Scopia

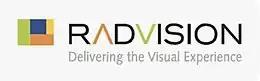
Radvision

Scopia, within the computer networking and telecommunications fields, is a series of unified communications products that provide meet-me, videoconferencing and online collaboration. The Scopia products include the "Scopia XT Telepresence", "Scopia XT7100 Room System" (supporting also the H.265 standard), "Scopia XT5000 Room System", "Scopia XT4300 Room System", "SCOPIA XT1000 Piccolo," "XT Meeting Center Room System", "Scopia Firewall Traversal", "Multipoint control units", "Gateways", "Scopia Control", "Scopia Desktop Video Conferencing", and "Scopia Mobile HD Video Conferencing". The Scopia products are developed and sold by Avaya and their Business Partner network.